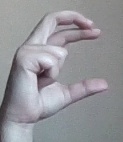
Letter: thal